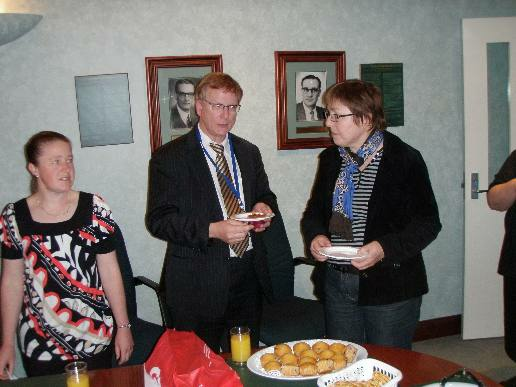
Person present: Yes